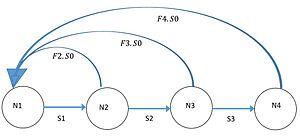
Figure 1
Une population structurée est un ensemble d'individus d'une même espèce simplifié, par modélisation au moyen de classes décrivant leurs histoires propres, afin de faciliter son étude ou sa comparaison, de comprendre son évolution et potentiel, notamment sur la base de différents taux vitaux : taux de natalité, de croissance, de maturation, de fertilité et de fécondité. Une population structurée est par principe fermée : les phénomènes d'immigration, d'émigration et de dispersion y sont négligés.